Amadou Ba

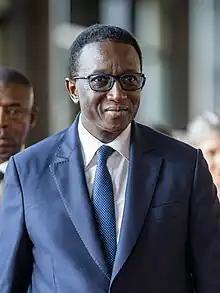
Ba in 2023

Amadou Ba (born 17 May 1961) is a Senegalese politician who served as Prime Minister of Senegal from 17 September 2022 to 6 March 2024. He also served as the Foreign Minister of Senegal from 2019 to 2020. He was Minister of Finance and Economy from 2013–2019. Ba lost in the 2024 Senegalese presidential election against PASTEF tax inspector Bassirou Diomaye Faye. Faye replaced him with the leader of PASTEF, Ousmane Sonko.